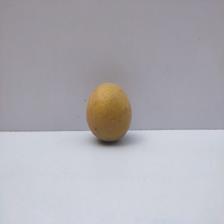
Size: Medium